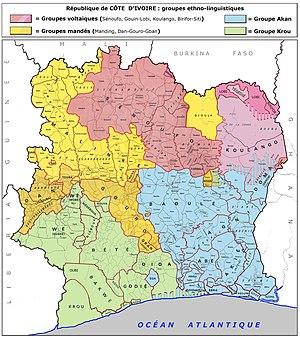
Groupes ethniques de Côte d'Ivoire
Le sokuya, aussi appelé kouya ou sokya ou sokô welle, est une langue Dida parlée par les Sokuyas en Côte d’Ivoire dans la région de Vavoua.
Le bakwé est une langue krou parlée par les SRÜPO ou Bakwés au sud-ouest de la Côte d'Ivoire, dans le district du Bas-Sassandra, particulièrement dans les préfectures de San-Pédro, Sassandra Méagui et Soubré. Elle est considérée comme assez proche du kroumen.
Le français est la langue officielle de la Côte d'Ivoire. Elle y est la langue d'enseignement et 34 % des habitants du pays la comprennent, dont 69 % des habitants de la plus grande ville du pays Abidjan.
La Côte d’Ivoire, en forme longue république de Côte d’Ivoire, est un pays situé en Afrique, sur l'océan Atlantique, dans la partie occidentale du golfe de Guinée. D’une superficie de 322 462 km², elle est bordée au nord-nord-ouest par le Mali, au nord-est par le Burkina Faso, à l'est par le Ghana, au sud-ouest par le Liberia, à l'ouest-nord-ouest par la Guinée et au sud par l’océan Atlantique. La population est estimée à 26 378 274 habitants en 2020. La Côte d’Ivoire a pour capitale politique et administrative Yamoussoukro bien que la quasi-totalité des institutions se trouvent à Abidjan, son principal centre économique. Ayant pour langue officielle le français, il existe plus de 60 autres dialectes parlés au quotidien. Elle a pour monnaie, le franc CFA. Le pays fait partie de la CEDEAO, de l’Union africaine et de l'Organisation de la coopération islamique.